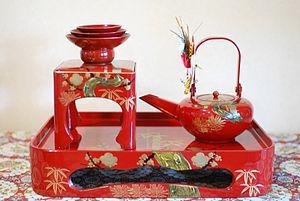
Un shuki est un service à saké, la bière traditionnelle japonaise. Il se compose de différentes parties : bouteille, pichet, coupes et accessoires. Il est en céramique en général, mais peut aussi être en métal, en bois, en bambou, en verre ou en plastique, selon l'usage ou la destination. Le service à saké varie en effet de celui du toso par exemple. Le heishi a aujourd'hui disparu de ce service.